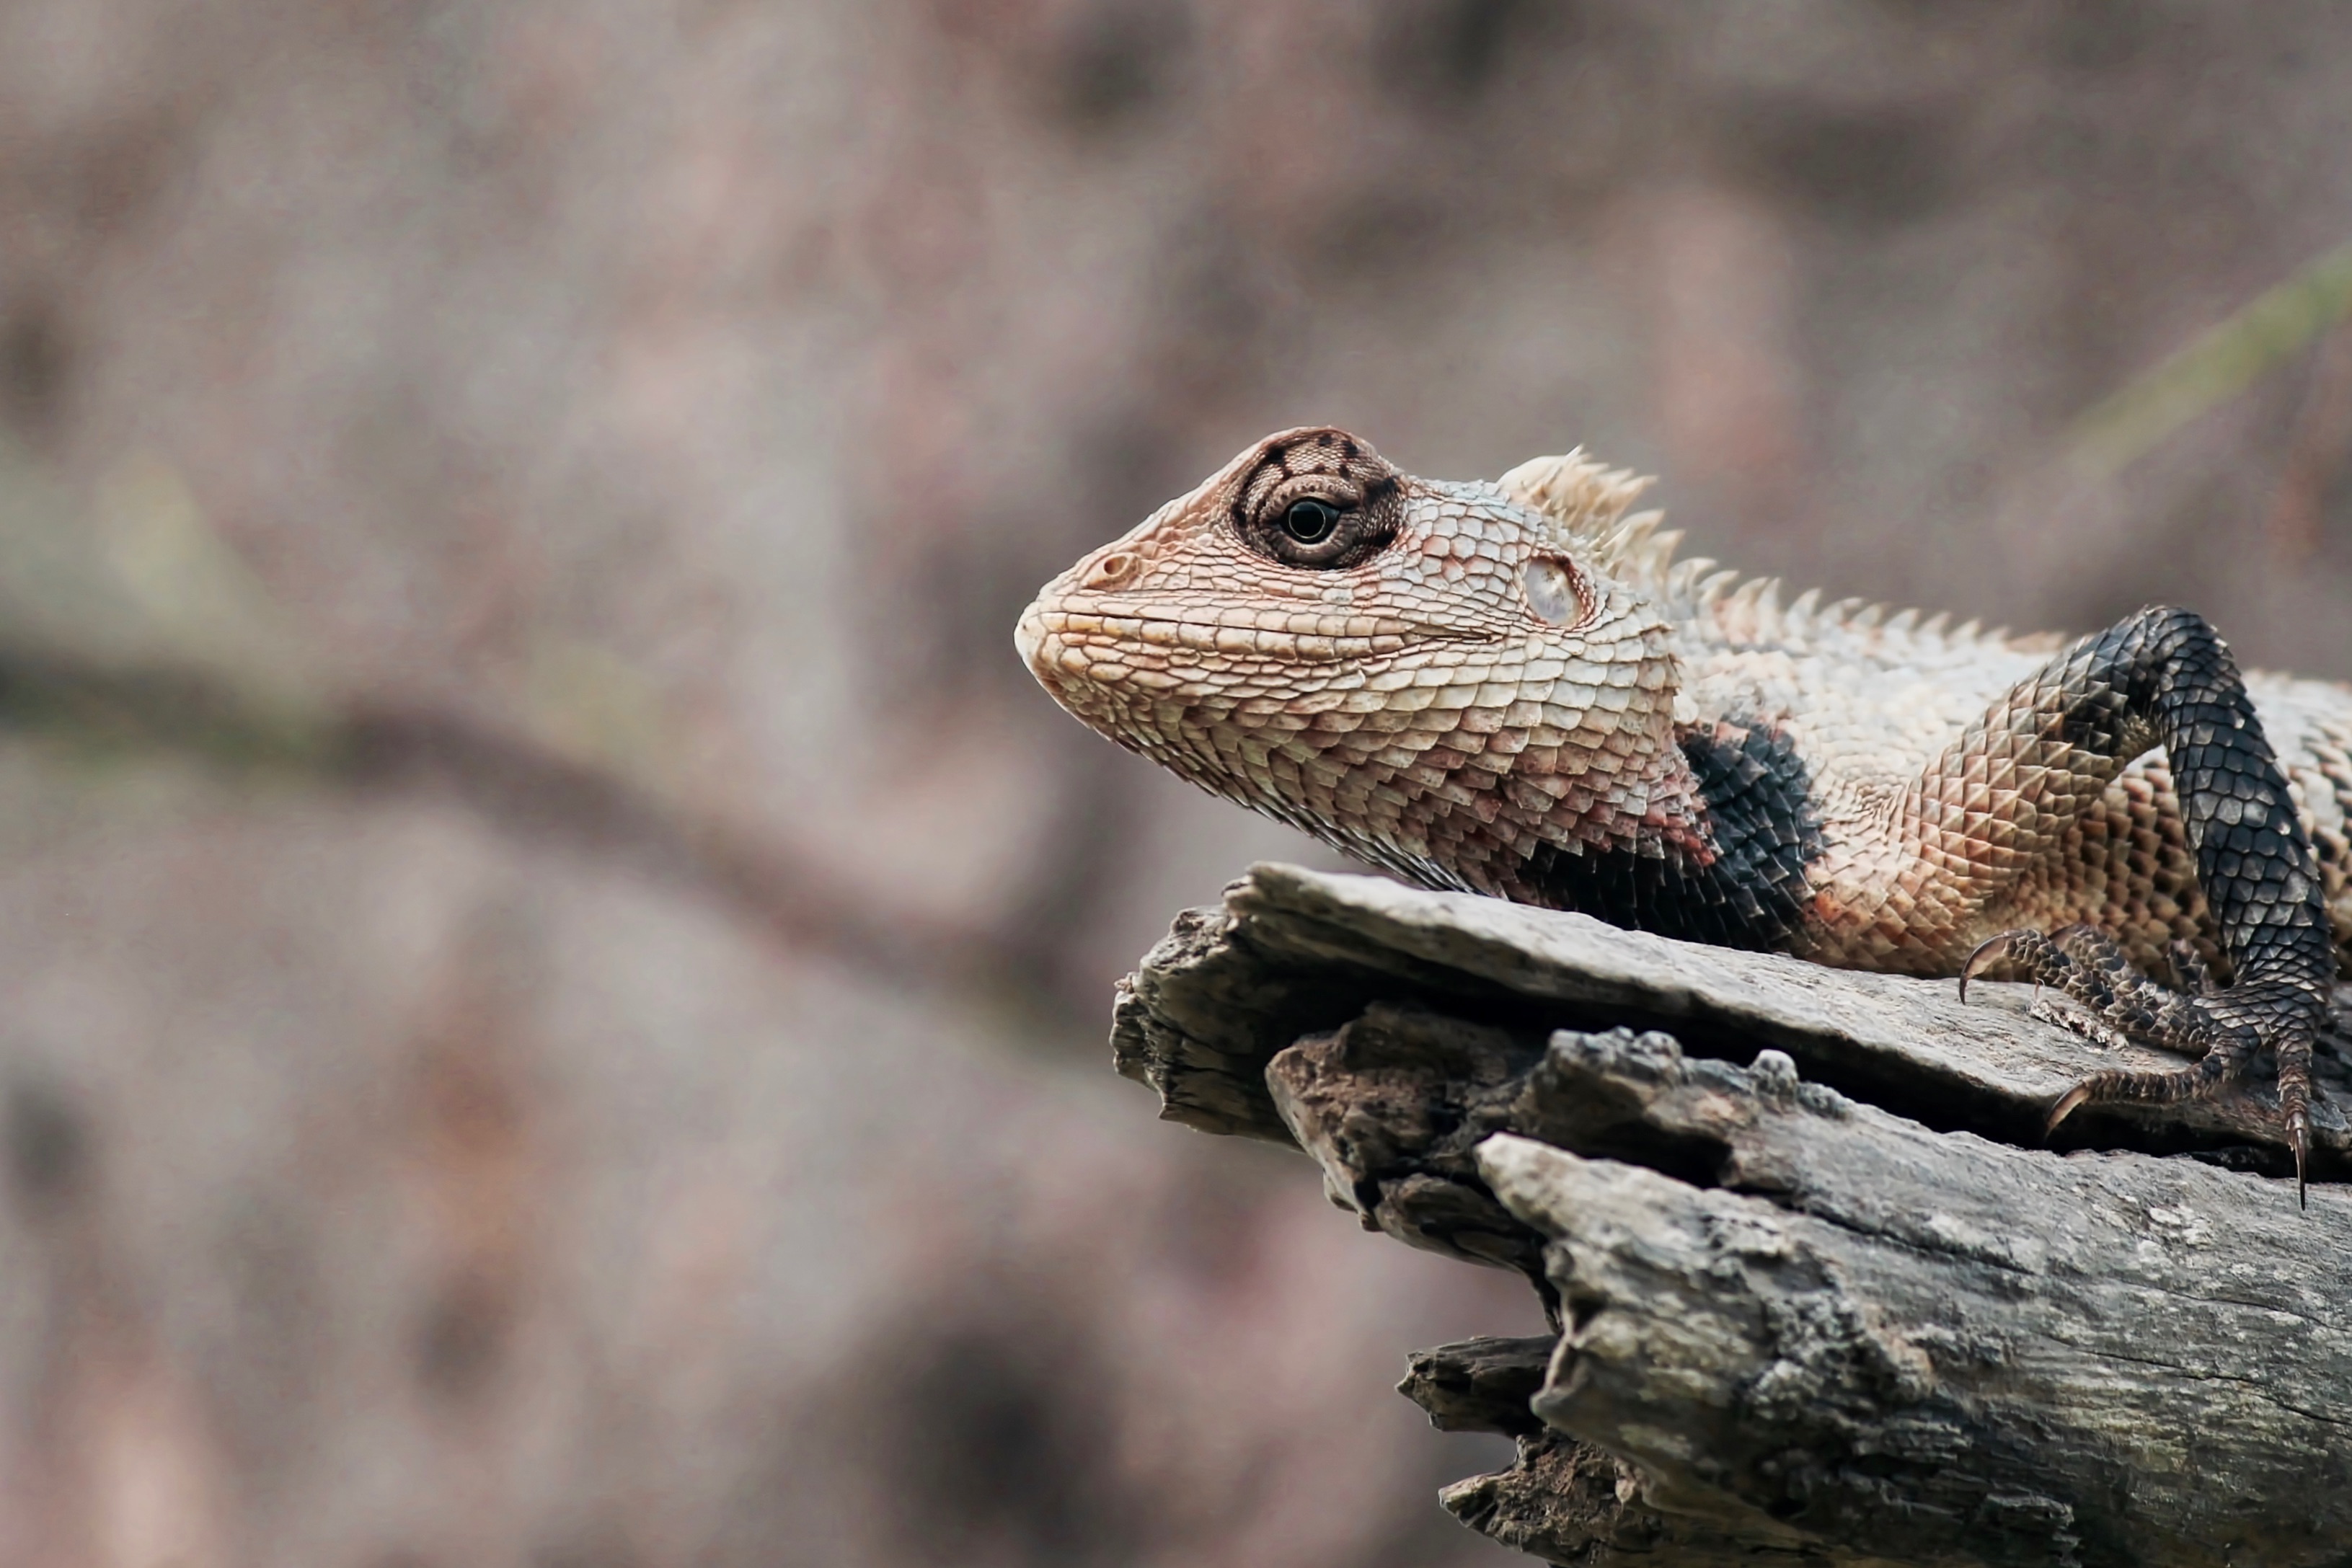
nature, branch, animal, wildlife, reptile, scale, fauna, lizard, close up, vertebrate, macro photography, lacerta, agamidae, scaled reptile, lacertidae